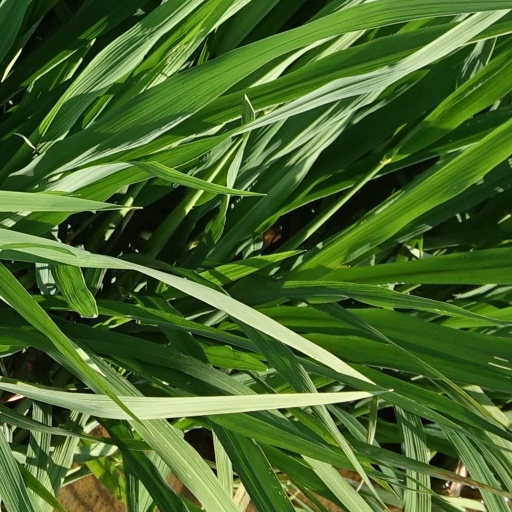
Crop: rice